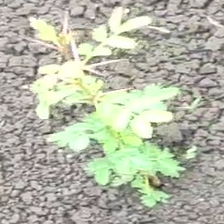
Weed species: Dwarf_cassia_(Chamaecrista pumila)